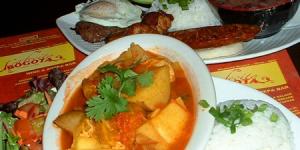
pollo sudado